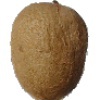
Label: Kiwi 1